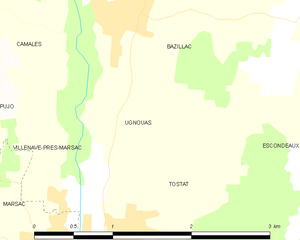
Carte des communes françaises
Ugnouas est une commune française située dans le département des Hautes-Pyrénées, en région Occitanie.